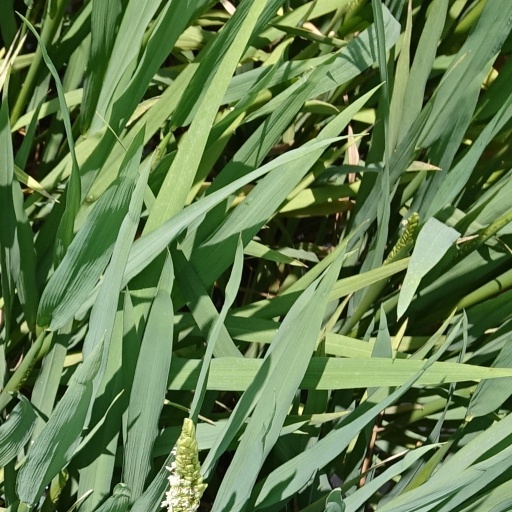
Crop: rice